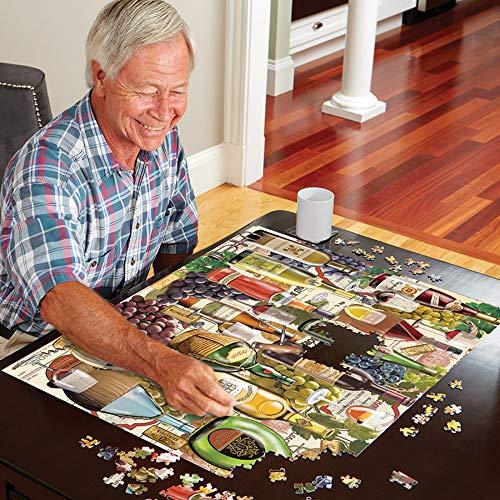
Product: White Mountain Puzzles 1348 I Love Killington-Pico Jigsaw Puzzle, 1000 Piece
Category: Toys & Games | Puzzles | Floor Puzzles
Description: I love Killington: go on an adventure through these cities of Vermont.
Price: $17.89
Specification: ProductDimensions:10x2x12inches|ItemWeight:1.1pounds|ShippingWeight:1.7pounds(Viewshippingratesandpolicies)|ASIN:B0762KVP2P|Itemmodelnumber:1348|Manufacturerrecommendedage:12months-8years